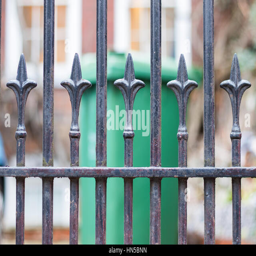
the bottom part of metal fence over a brick wall